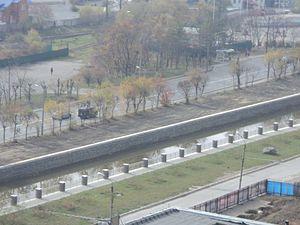
La Kamenka est un petit fleuve côtier, qui traverse la ville de Nakhodka dans son quartier d'Amerikanka, ancien village absorbé par l'agglomération. La Kamenka provient du lac Lebiajevo distant seulement de 3,5 km de l'embouchure et se jette dans la baie de Nakhodka qui borde la mer du Japon.